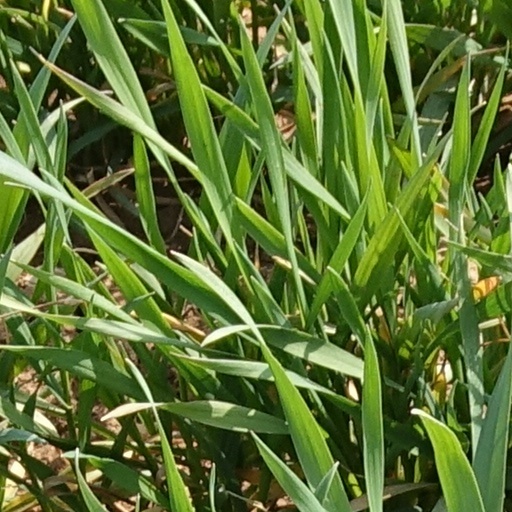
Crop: wheat